Ascaridole

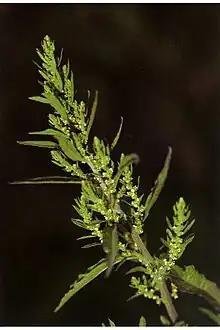
Mexican Tea plant

The specific flavor of the Chilean tree boldo ("Peumus boldus") primarily originates from ascaridole. Ascaridole is also a major component of epazote (or Mexican tea, "Dysphania ambrosioides", formerly "Chenopodium ambrosioides") where it typically constitutes between 16 and 70% of the plant's essential oil. The content of ascaridole in the plant depends on cultivation and is maximal when the nitrogen to phosphorus ratio in the soil is about 1:4. It also changes through the year peaking around the time when the plant seeds become mature.